Charles Crook House

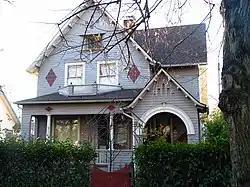
Charles Crook House in 2009

The Charles Crook House is a house located in north Portland, Oregon, that is listed on the National Register of Historic Places.